William McSherry

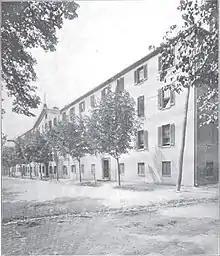
St. Stanislaus Jesuit Novitiate in Frederick, Maryland

On August 14, 1832, McSherry was elected the first procurator of the Jesuit mission in the United States; soon thereafter, Kenney requested that the Jesuit Superior General elevate the mission to the status of a province. This request was granted on August 28, and McSherry set sail for Rome from New York City so he could receive instructions on how to establish the new province. The territory of the new province was defined according to the borders of the state of Maryland, and the province was officially established on February 2, 1833.